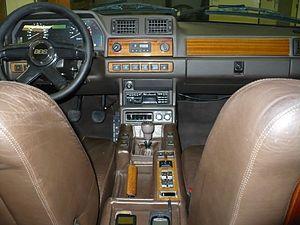
La Tatra 613 est une automobile produite de 1973 à 1996 par le constructeur tchèque Tatra. Sa ligne a été dessinée par le carrossier italien Vignale.